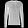
Label: Pullover